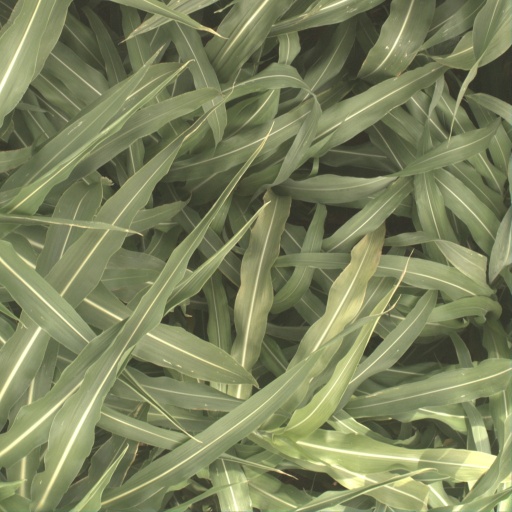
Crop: sorghum